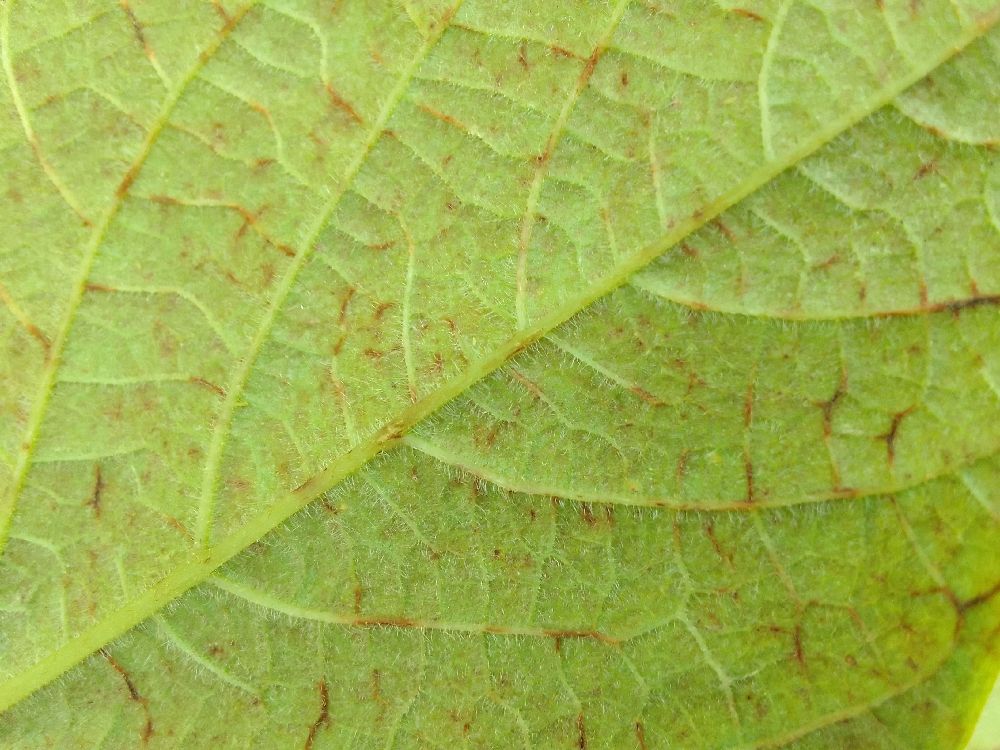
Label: anthracnose